History of the Toronto Blue Jays

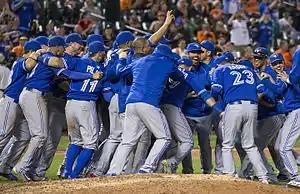
The Blue Jays celebrate after clinching the American League East in 2015; they went as far as the ALCS, only to lose against the eventual World Series-winning Kansas City Royals.

In the off-season, the Jays' ace Roy Halladay was traded to the Philadelphia Phillies for Kyle Drabek, Travis d'Arnaud, and Michael Taylor; Taylor was immediately traded to the Oakland Athletics for Brett Wallace. The team's significant free agent signings were that of catcher John Buck and shortstop Álex González.